Treaty of Bucharest (1913)

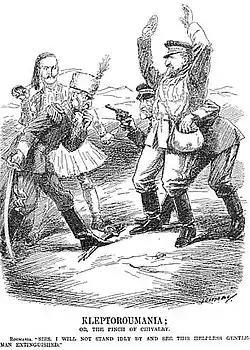
Punch cartoon on the treaty: King Carol I of Romania holds King Peter I of Serbia and King Constantine I of Greece at gunpoint while he steals Southern Dobruja from Tsar Ferdinand I of Bulgaria.

Bulgaria, dissatisfied with its gains in the First Balkan War, and especially with Greek and Serbian gains in Macedonia, launched an attack on its former allies in June 1913. The attacks were driven back, and the Greek and Serbian armies invaded Bulgarian-held territory in return. At the same time, the Ottomans advanced into Eastern Thrace and retook Adrianople, while Romania used the opportunity to invade Bulgaria from the north and advance against little opposition to within a short distance of the Bulgarian capital, Sofia. Isolated and surrounded by a more powerful coalition of opponents, Bulgaria was forced to agree to a truce and to peace negotiations to be held in the Romanian capital, Bucharest.